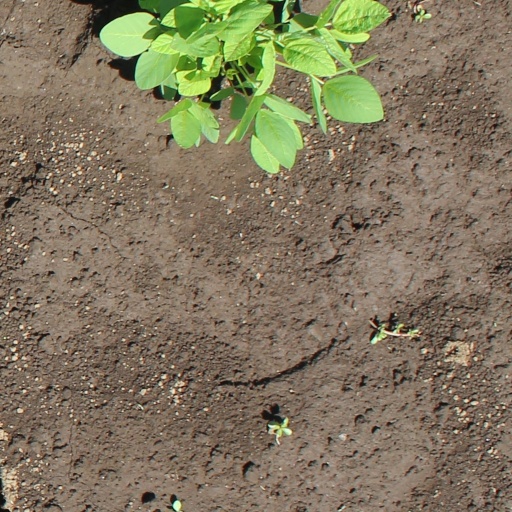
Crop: soybean